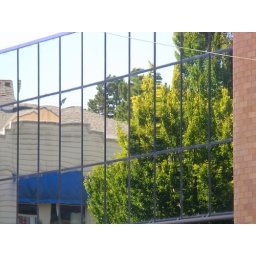
The reflection off of the windows of a building in downtown Albany.